Ángel Betular

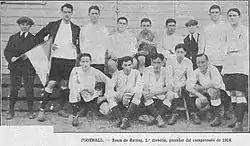
The Racing Club team of 1914, with Betular as one of its players.

Born in Buenos Aires, Betular began his player career in Racing Club. He had an elegant style of playing, combined with a fierce defense and a long-distance shooting that allowed him to score many goals. Moreover, he usually shot penalties and free kicks for his team.